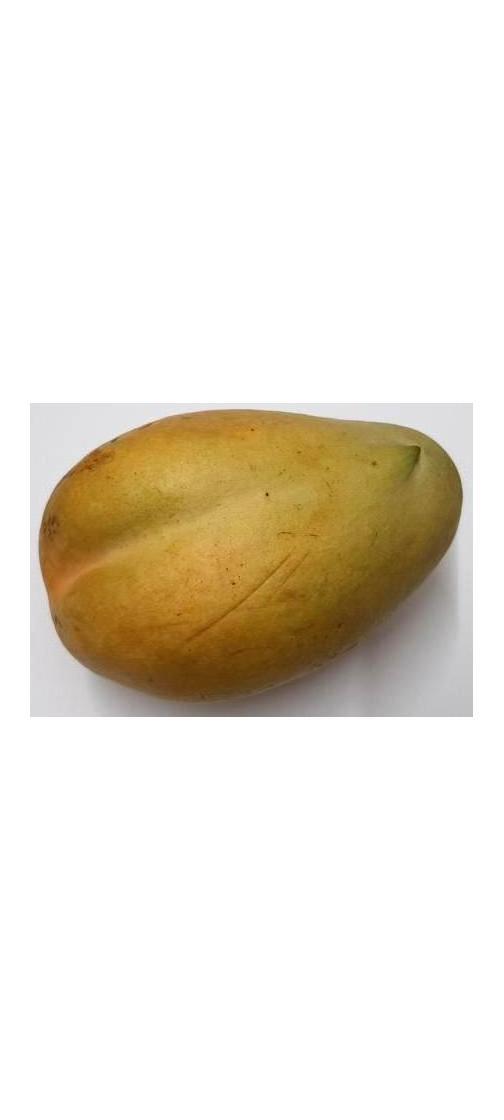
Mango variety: Bari-11